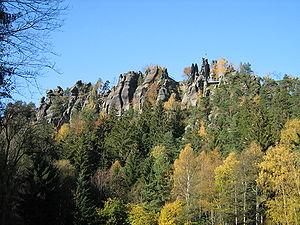
Jonsdorf est une commune de Saxe, située dans l'arrondissement de Görlitz, dans le district de Dresde.
Les monts de Zittau, naguère appelés crête de Lusace, constituent le versant allemand des monts de Lusace qui, au sud-est de la Saxe, dessinent la frontière naturelle entre Saxe et Bohême. Ils culminent à 793 m et se rattachent à la chaîne des Sudètes.